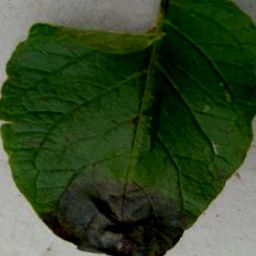
Etiqueta: Late Blight